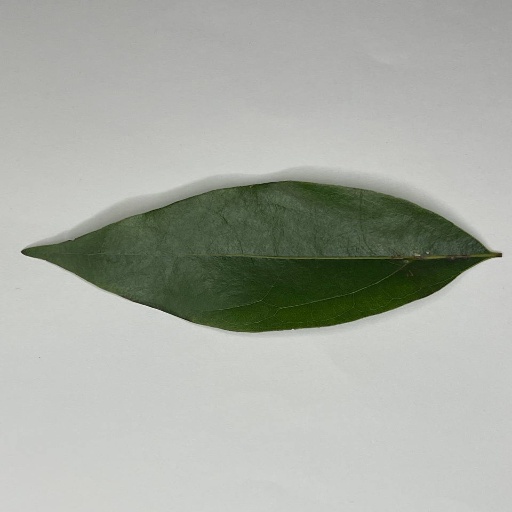
Species: Camphor
Leaf condition: Healthy Leaf